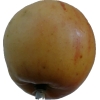
Label: Apple 14